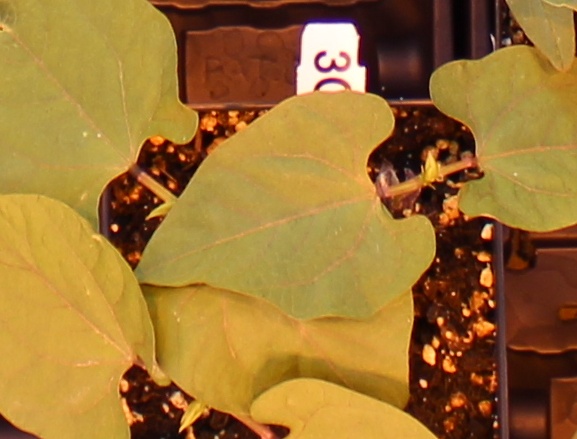
Label: Blackbean